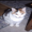
Label: cat